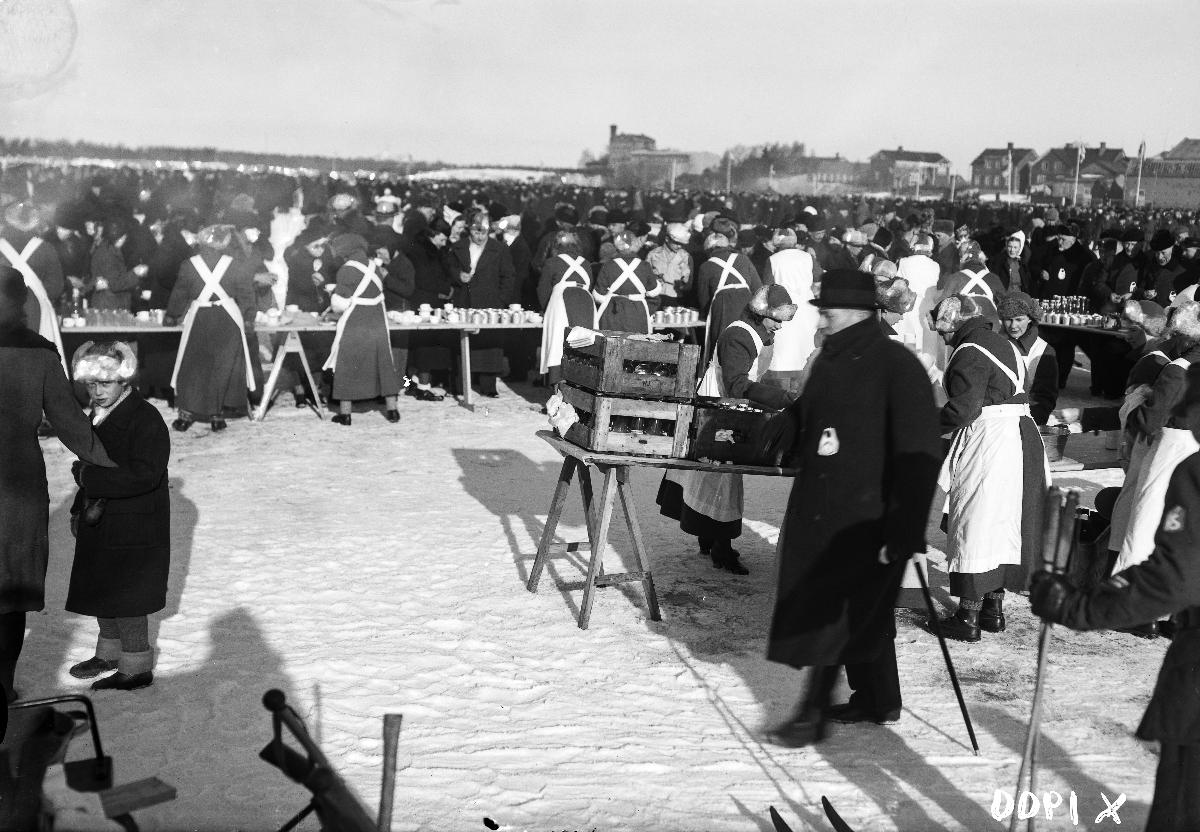
Oulun Hiihdon 50-vuotisjuhlakilpailut
A skiing event in Oulu
sisällön kuvaus: Tarjoilua Oulun Hiihdon 50-vuotisjuhlakilpailuissa maaliskuussa 1939. content description: A skiing event in Oulu, Finland, in March 1939.
Vuosi: 1939
Paikka: Suomi, Pohjois-Pohjanmaa, Oulu
Aiheet: ulkokuva; hiihto; urheilukilpailut; tarjoilu; Oulun Hiihto; skiing; sports contests; serving; skidåkning; idrottstävlingar; servering